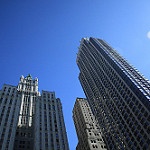
Scene: Outdoor